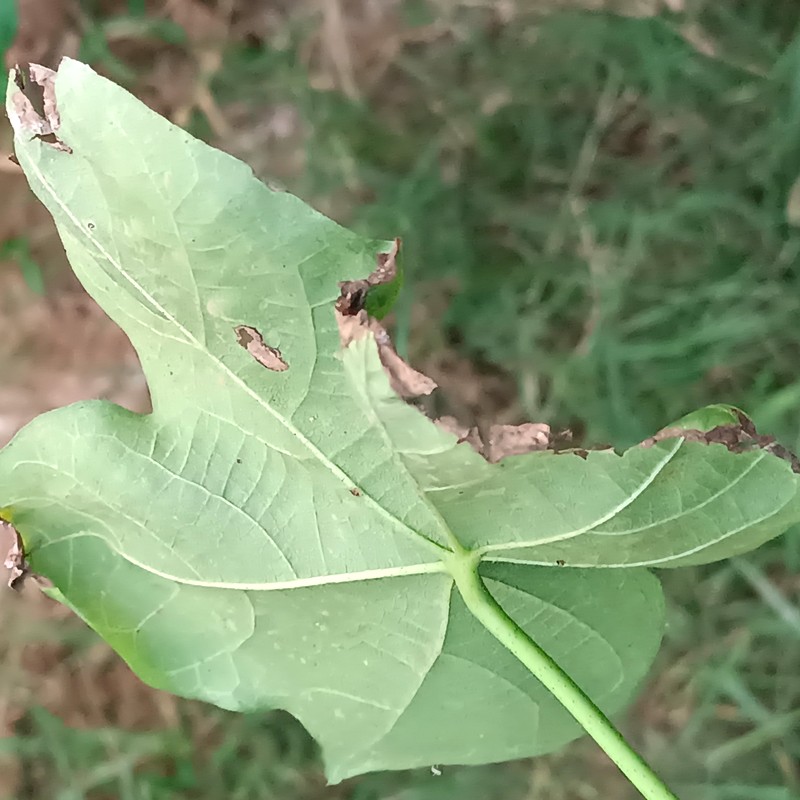
Label: Leaf Hopper Jassids